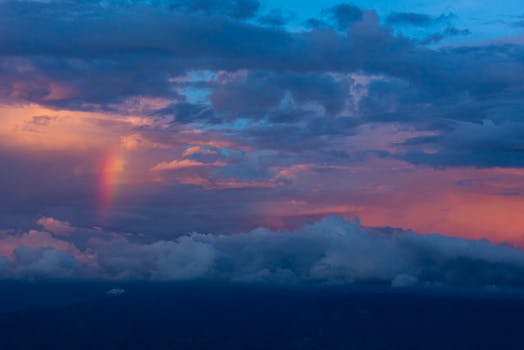
Label: No Watermark